Queen Elizabeth Way

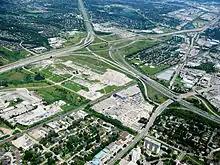
The Freeman Interchange in Burlington. Note the loop ramp from Fairview Street to Niagara-bound QEW that was closed off in 2001 and later reinstated in the late 2000s.

On September 11, 1957, construction began to widen the QEW to six lanes between Highway 27 and the Humber River. It was completed by December 1958,